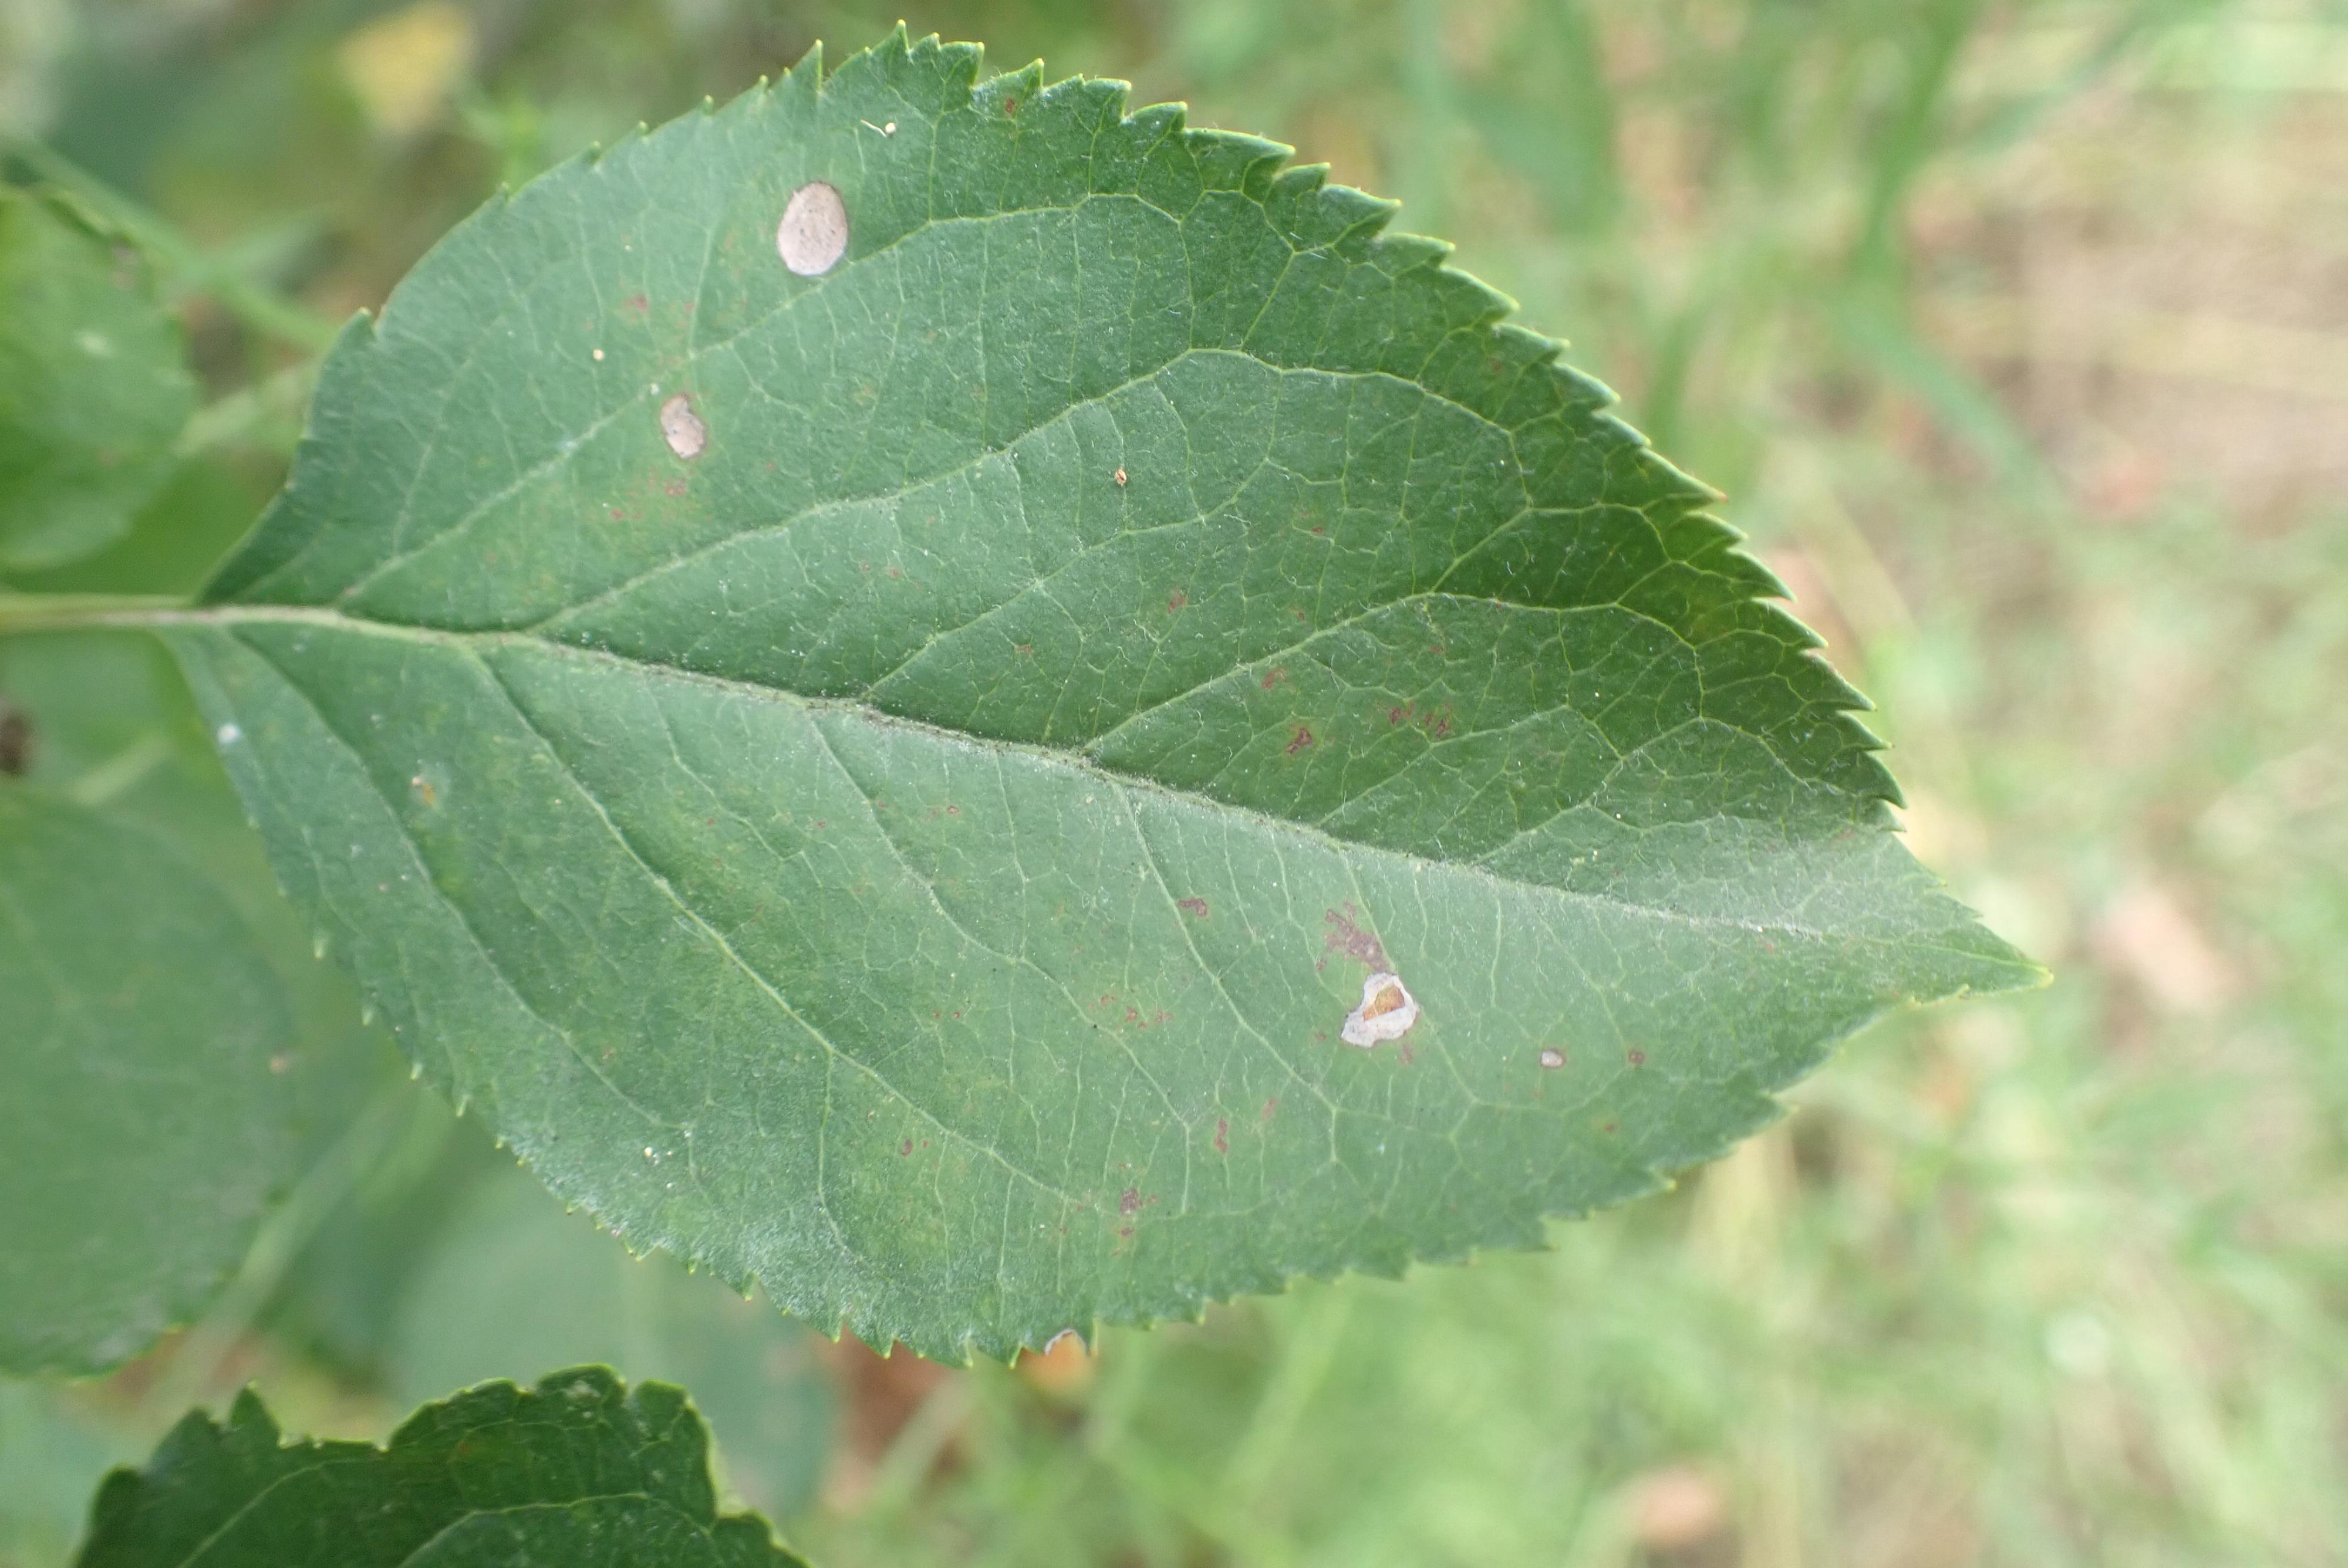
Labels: complex